Margit Carstensen

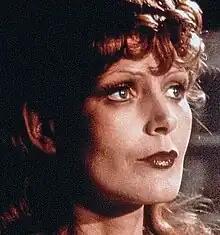

Margit Carstensen (29 February 1940 – 1 June 2023) was a German theatre and film actress, best known outside Germany for roles in the works of film director Rainer Werner Fassbinder. She appeared in films of directors Christoph Schlingensief and Leander Haußmann and on television in "Tatort".